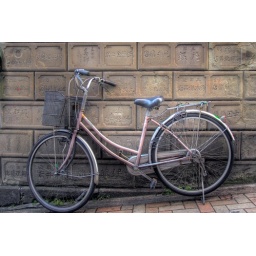
Mamachari (shopping bicycle) on shopping street near NEC HQ building in Mita, Tokyo